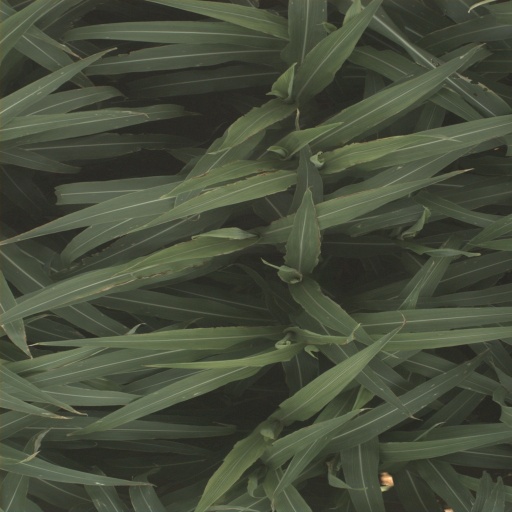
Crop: sorghum